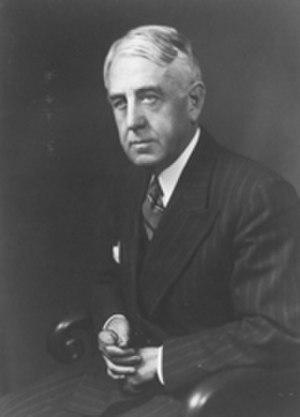
Le deuxième district congressionnel du Maine est l'un des deux districts congressionnels que compte l'État du Maine. Créé en 1821, à partir du 15ᵉ district du Massachusetts, il élit tous les deux ans un membre de la Chambre des représentants des États-Unis.
Depuis son attachement aux États-Unis le 15 mars 1820, l'État du Maine élit deux sénateurs, membres du Sénat fédéral.